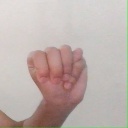
अक्षर: म